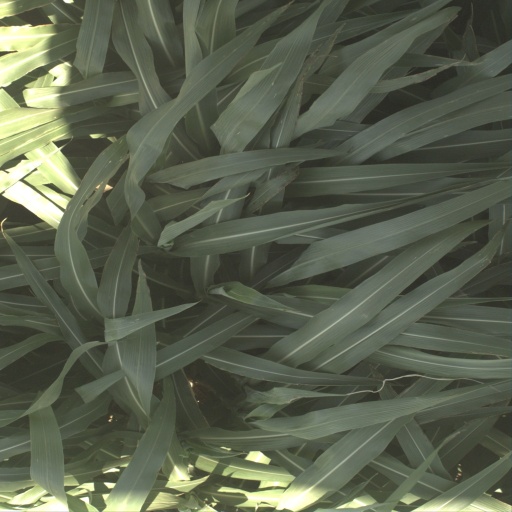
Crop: sorghum